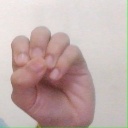
अक्षर: उ